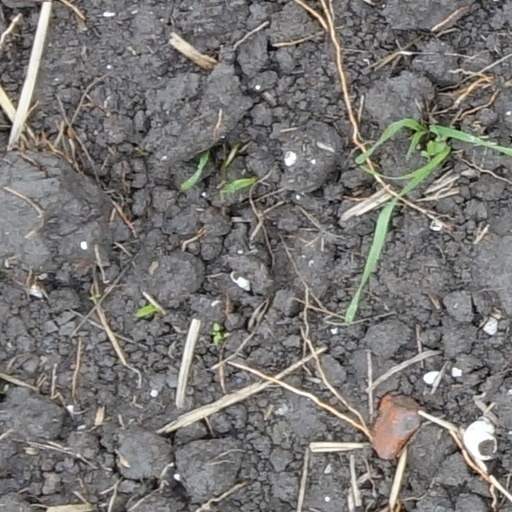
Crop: wheat